Polish Brazilians

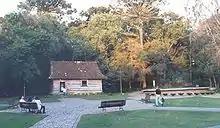
A Polish old-style house in Paraná.

In a 1991 poll with Polish immigrants residents in Southeastern Brazil, 48.5% reported to be Jewish, 36.4% Catholic, 10.7% adherents of other religions and 4.5% non-religious.